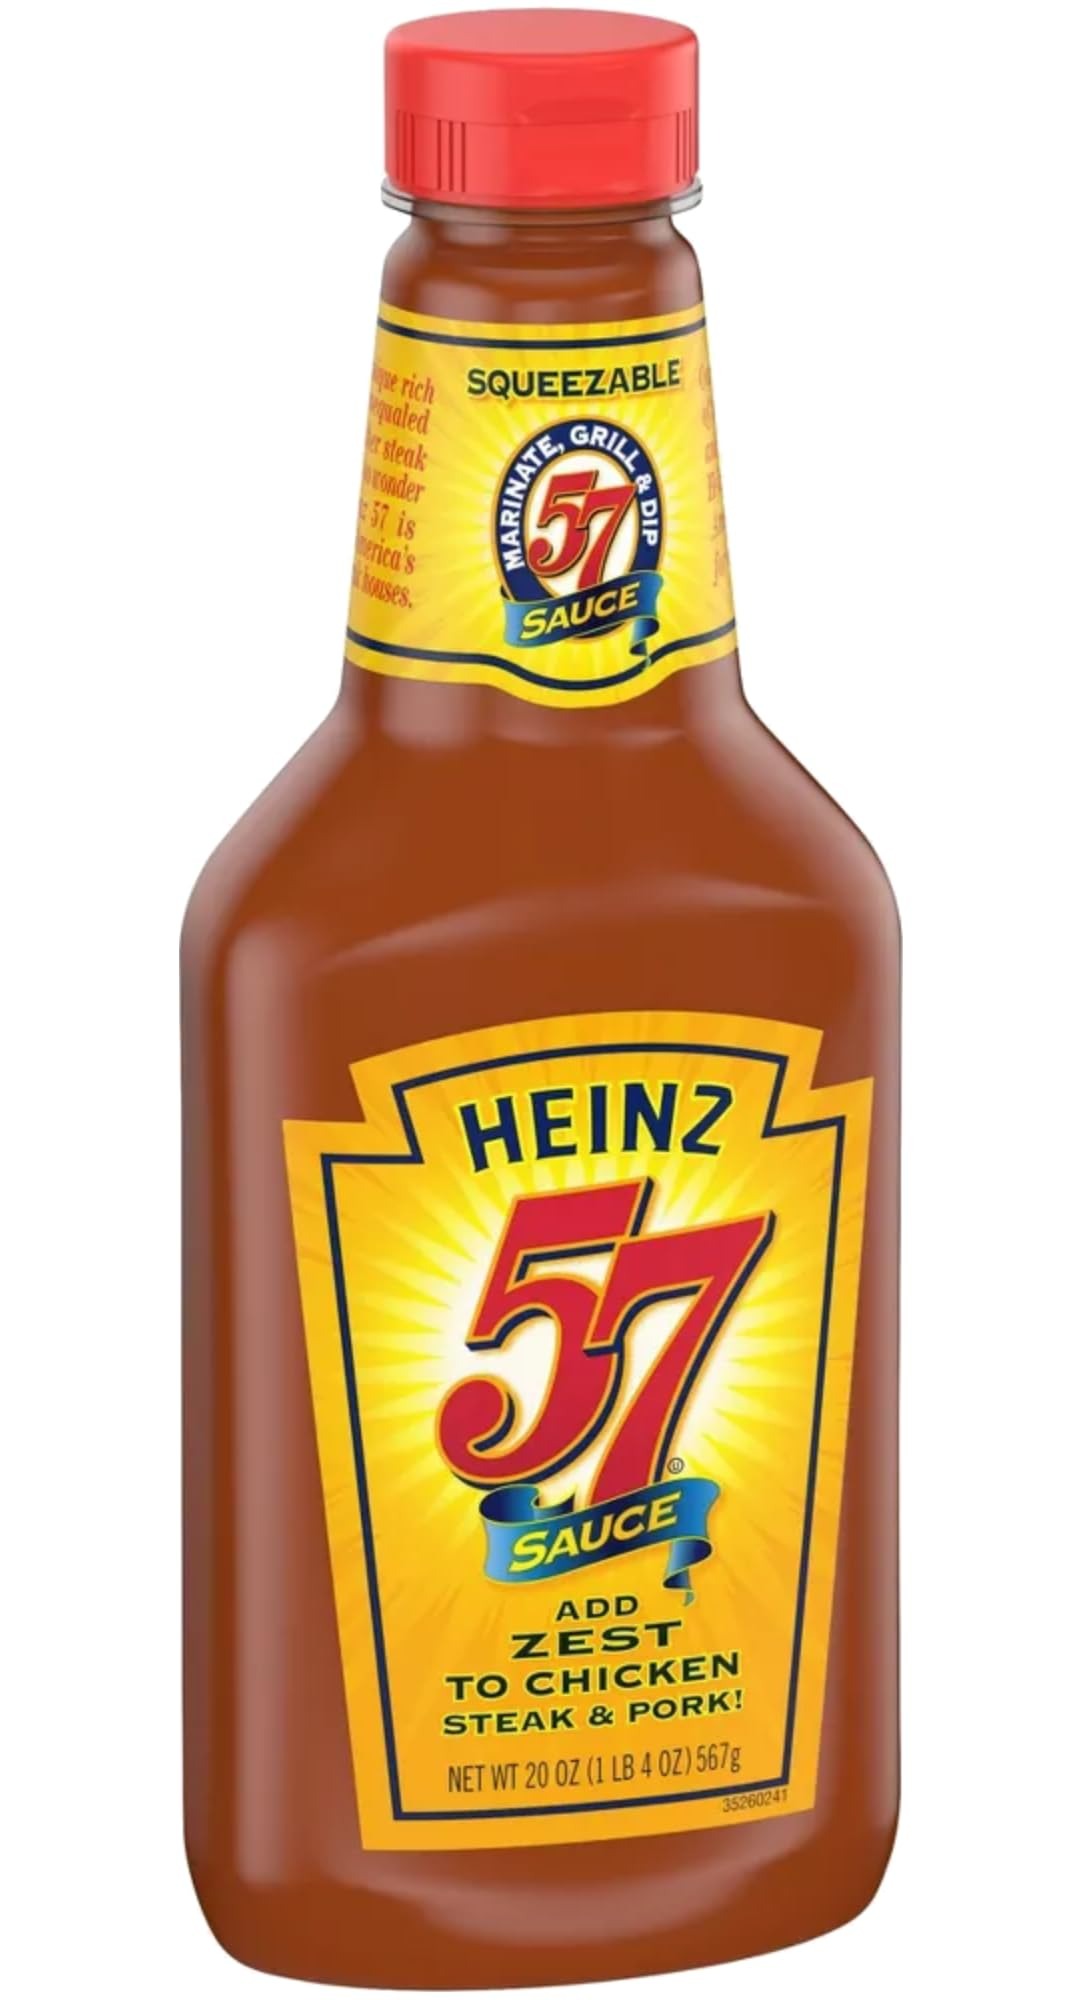
Item Name: Heinz 57 Sauce - Two (2) - 20 oz Bottles
Bullet Point 1: 2 - 20 oz bottles of Heinz 57 Sauce
Bullet Point 2: A secret blend of spices has made Heinz 57 Sauce an American favorite for over 100 years
Bullet Point 3: Ready to pour onto your favorite foods for a convenient way to ramp up the flavor
Bullet Point 4: Perfect for pork or chicken breast; Try it as a meat marinade or dipping sauce for chicken wings and french fries
Bullet Point 5: Whatever the occasion, you'll love the taste and convenience of Heinz 57 sauce; Kosher
Product Description: <b>2 - 20 oz bottles of Heinz 57 Sauce</b><br>A secret blend of spices has made Heinz 57 Sauce an American favorite for over 100 years. With a unique, rich flavor unequaled by any other steak sauce, it's no wonder that Heinz 57 is served in America's greatest steak houses. Heinz 57 steak sauce comes ready to pour onto your favorite foods for a convenient way to ramp up the flavor. Tomato puree, vinegar and spices create a zesty kick in our multi-purpose sauce that contains 20 calories and zero grams of fat per serving. It's the go-to steak dinner sauce, but Heinz 57 Sauce is also perfect for pork or chicken breast. Try it as a meat marinade or dipping sauce for chicken wings and french fries. You can even use Heinz 57 as a topping on hamburgers or your favorite sandwiches. Whatever the occasion, you'll love the taste and convenience of Heinz 57 sauce.
Value: 40.0
Unit: Ounce

Price: 7.885